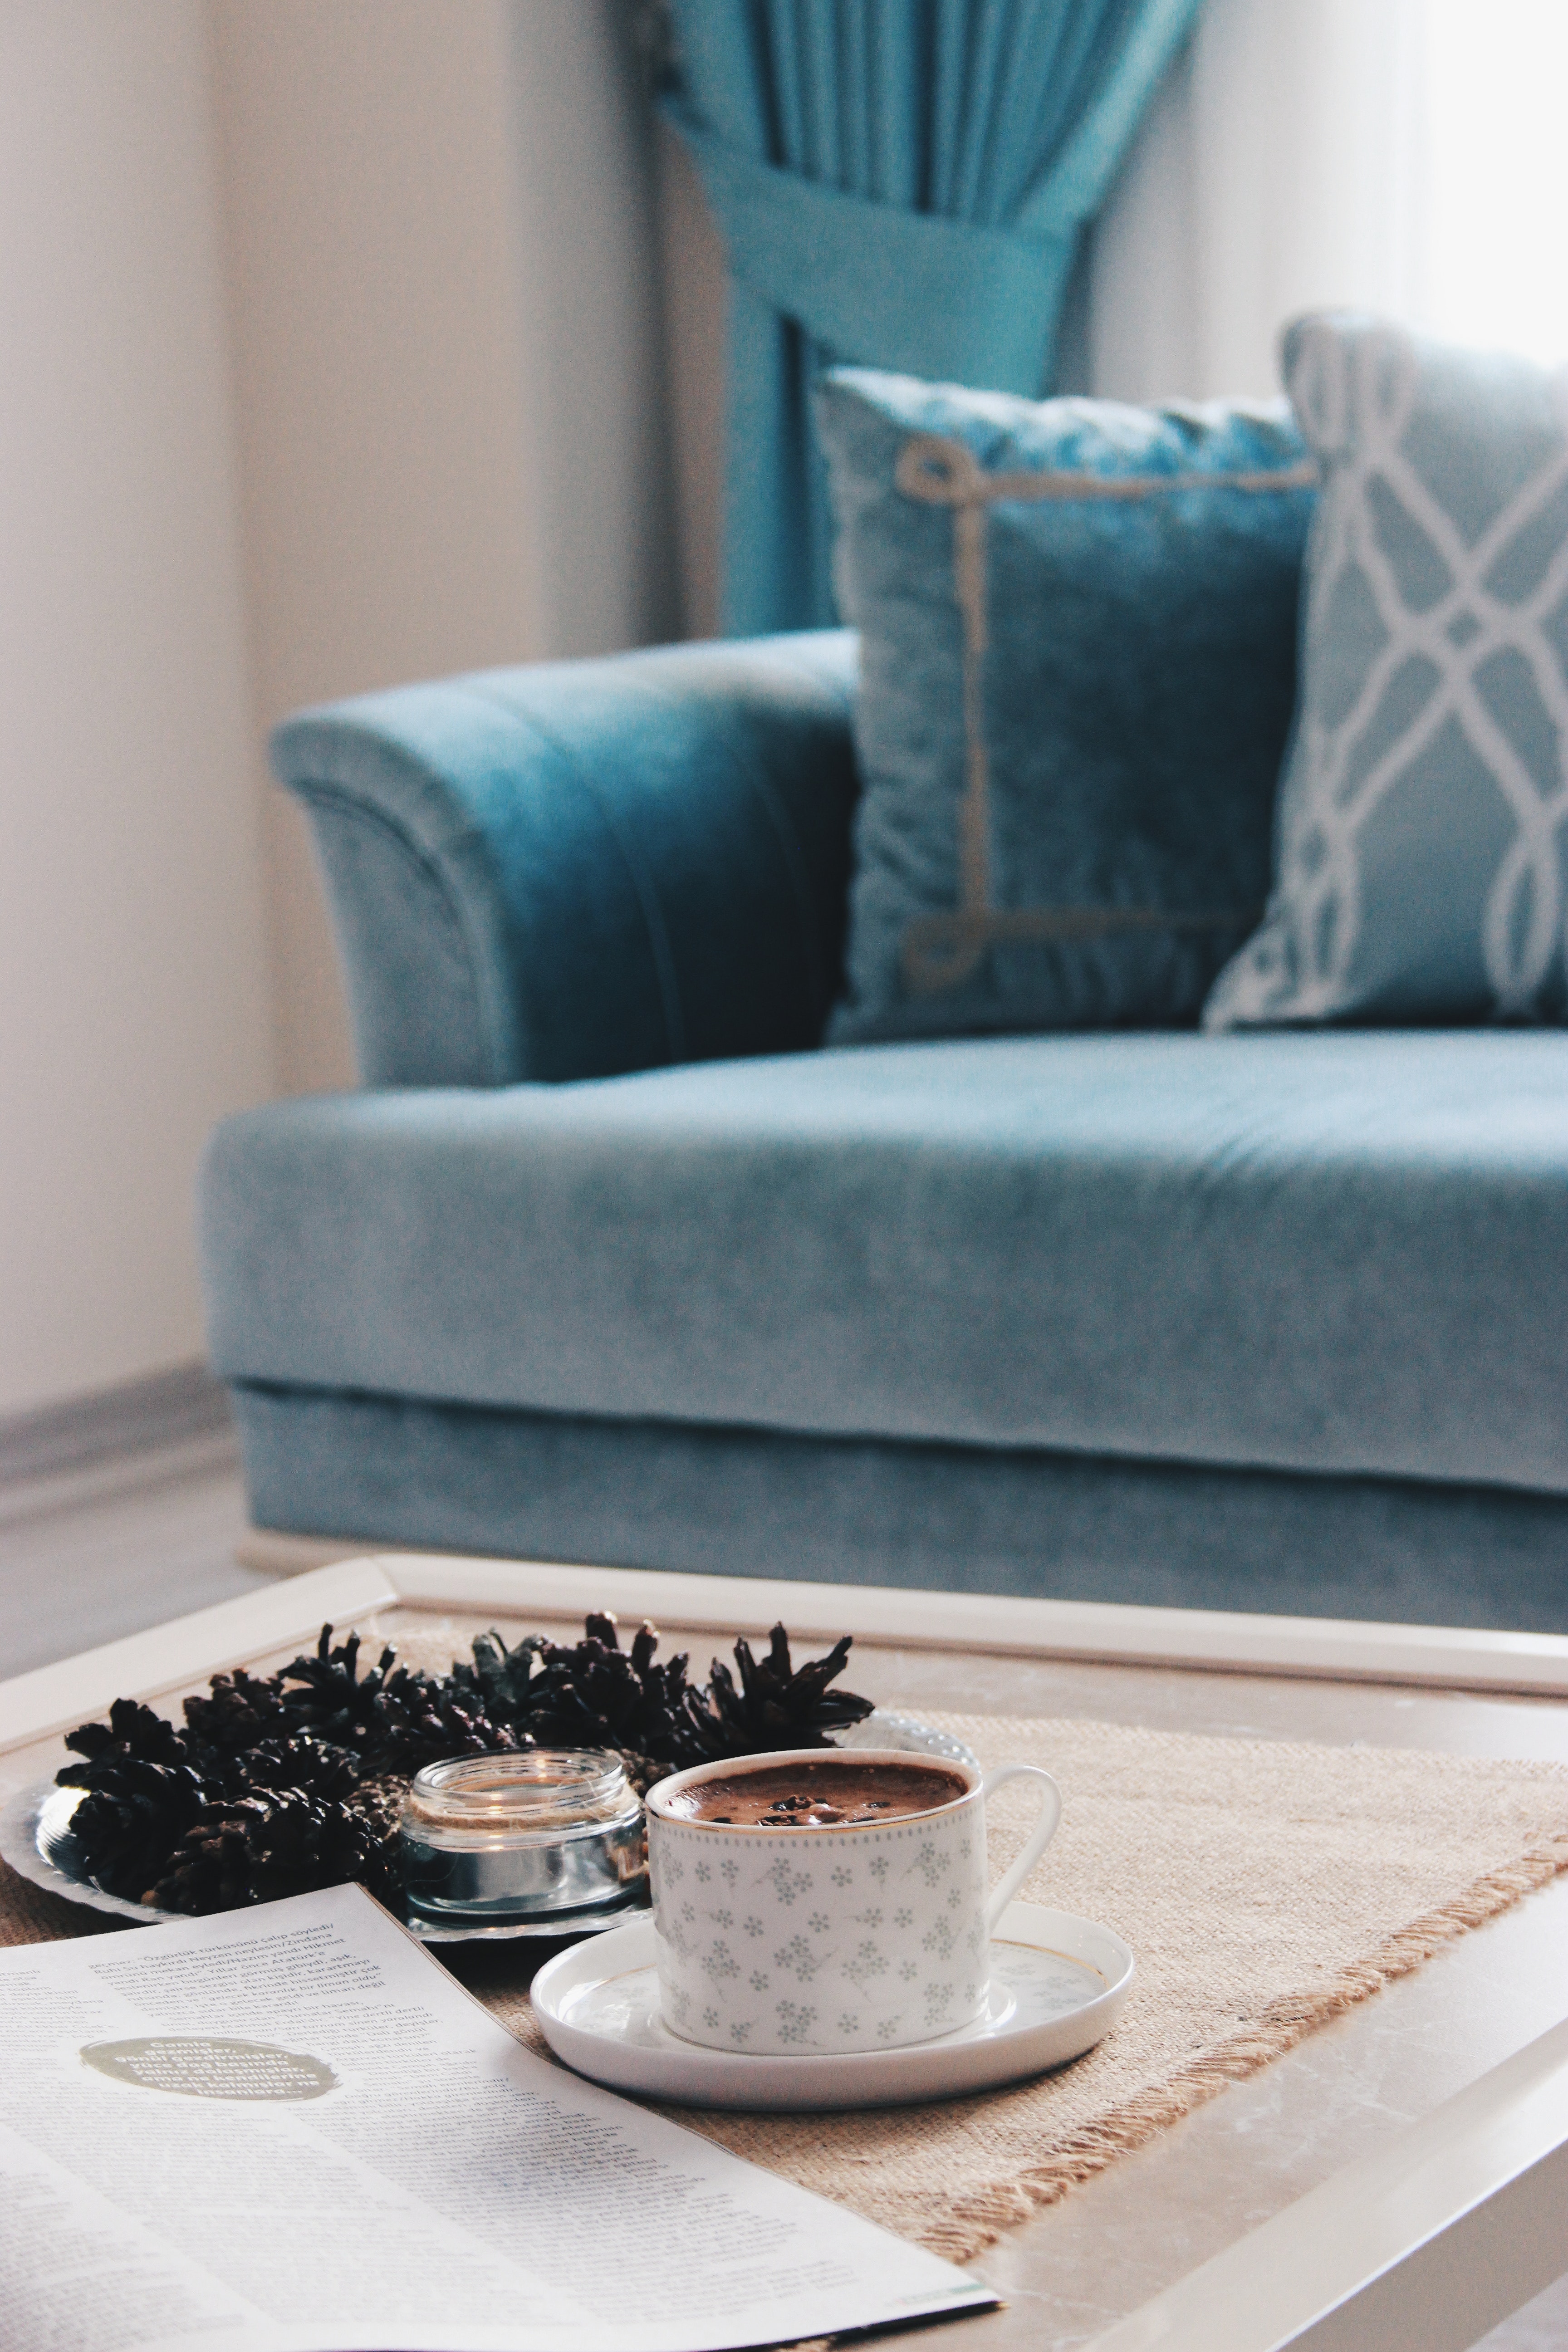
house, furniture, blue, white, dishware, couch, black, tableware, textile, rectangle, table, cup, interior design, grey, saucer, serveware, pillow, comfort, studio couch, wood, plate, drinkware, pottery, pattern, flooring, porcelain, electric blue, hat, earthenware, teacup, living room, design, throw pillow, room, hardwood, recipe, tablecloth, font, fashion accessory, ceramic, cushion, sweetness, linens, coffee table, still life photography, home accessories, glass